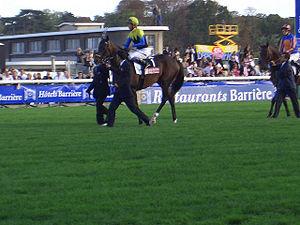
Deep Impact est un cheval de course japonais. Fils de Sunday Silence et Wind In Her Hair, propriété de la Kaneko Makoto Holdings Company, entraîné par Yasuo Ikee et monté par Yutaka Take, il fut l'un des tout meilleurs chevaux de l'histoire des courses japonaises, avant de devenir l'un des meilleurs étalons au monde, et le digne successeur de son père Sunday Silence au haras.